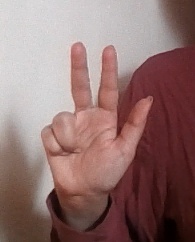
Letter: al